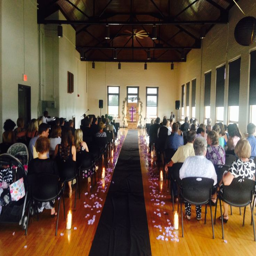
have your wedding ceremony and transform the space to your liking .